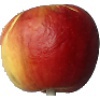
Label: Apple Red Yellow 1